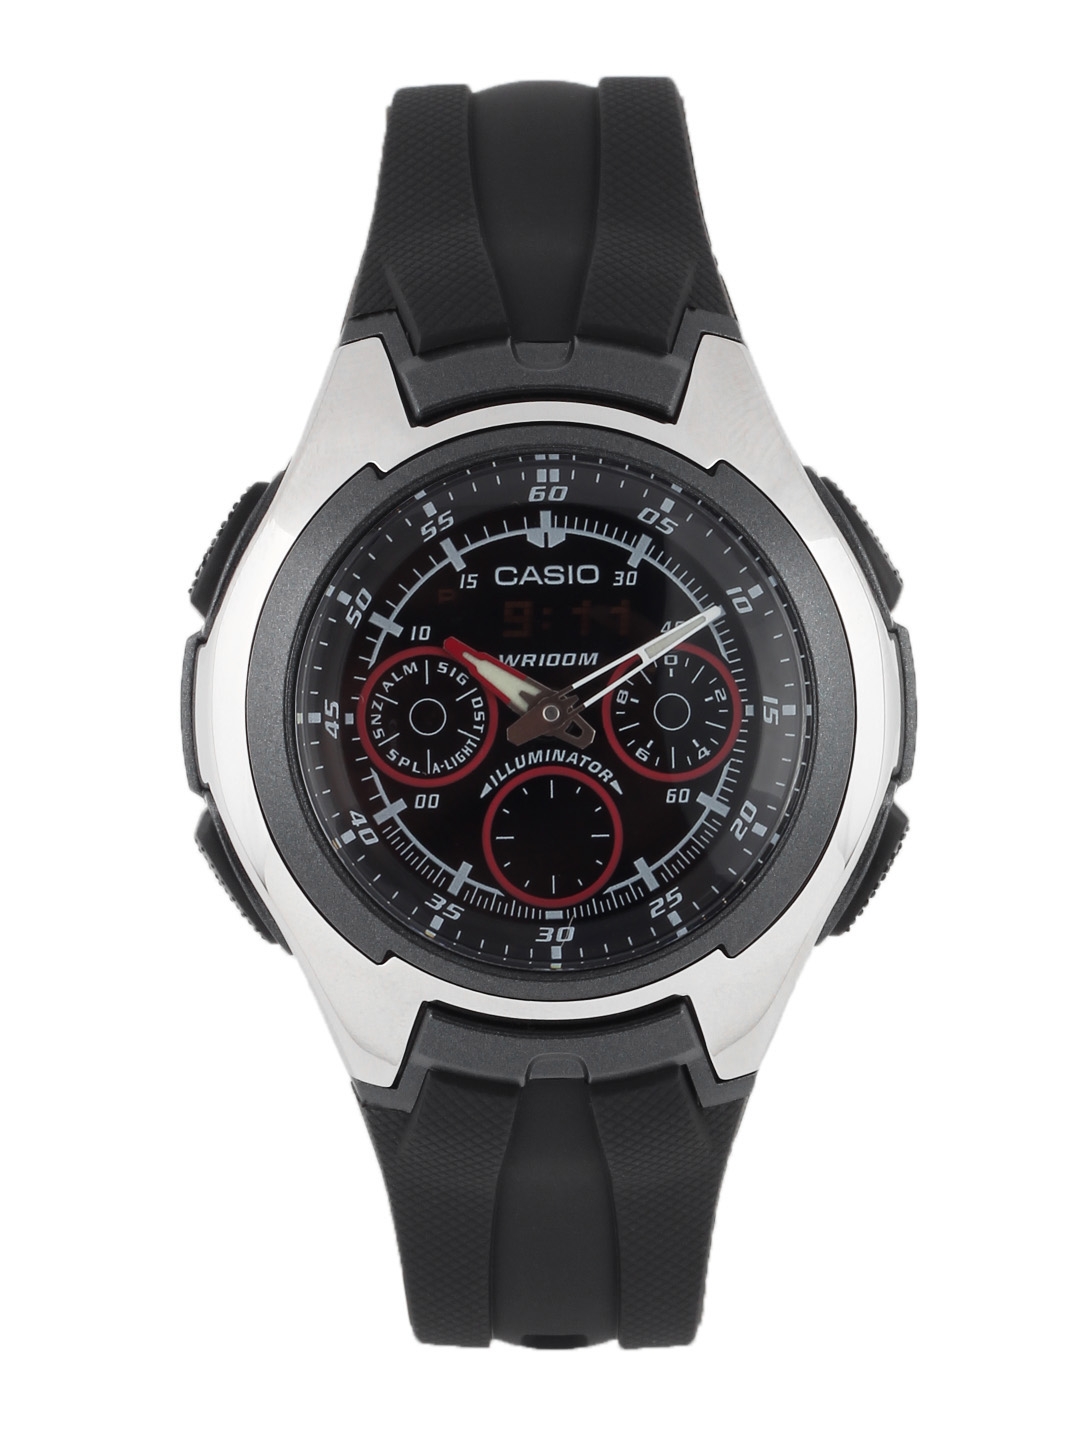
CASIO Youth Combination Men Black Dial Analogue & Digital Watch AD103
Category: Accessories / Watches / Watches
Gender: Men
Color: Black
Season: Winter 2016
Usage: Casual